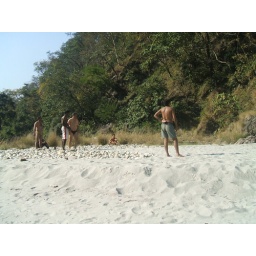
White sand beach and river rafting site near beasi